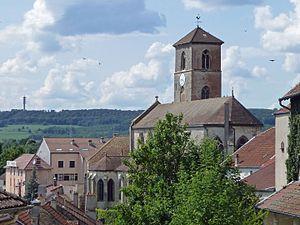
Église Saint-Christophe de Neufchâteau (Vosges)
Neufchâteau est une commune française, sous-préfecture du département des Vosges. Située en Lorraine, la commune fait partie de la région administrative Grand Est.